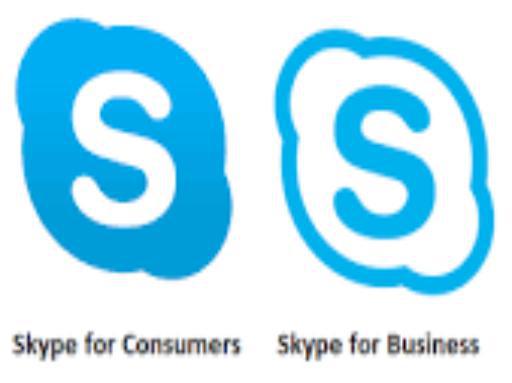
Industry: Others